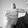
ASL letter: T